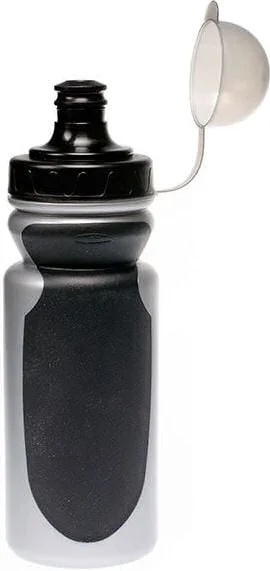
Simson Bidon Grip 550ml - Zwart / Grijs , incl. stofkap afneembaar
De Simson Bidon ''Grip'' is handig tijdens het fietsen of sporten. De bidon heeft een ergonomisch design met rubberen grip. Dit geeft een zeer goede grip, en optimaal comfort aan de handen. De dop en de afsluitbare trektuit maken de bidon waterdicht. Met de extra grote big mouth opening breng je snel en eenvoudig je vochtbalans weer op peil. De bidon heeft een inhoud van 550ml. Productspecificaties: Met rubberen grip "Big Mouth' opening Inhoud 550ml
Brand: Simson
Category: Sporting Goods > Outdoor Recreation > Hydration System Accessories > Hydration System Flasks